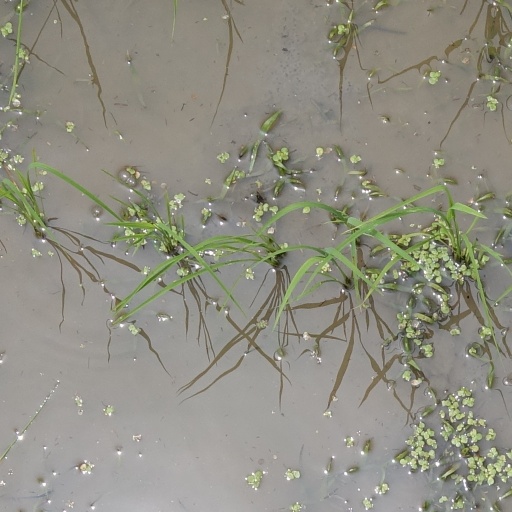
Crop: rice